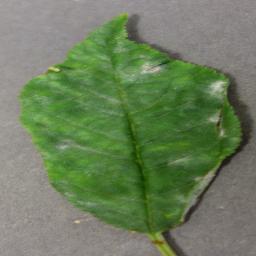
Label: Cherry___Powdery_mildew